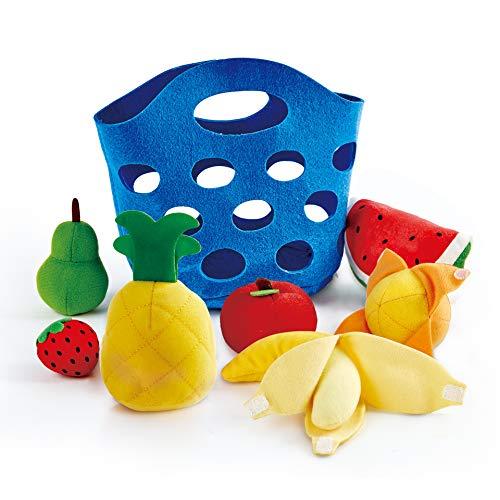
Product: Hape Toddler Fruit Basket |Soft Pretend Food Playset for Kids, Fruit Toy Basket Includes Banana, Apple, Pineapple, Orange and More
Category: Toys & Games | Dress Up & Pretend Play | Pretend Play | Kitchen Toys | Play Food
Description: This basket playset holds a pineapple, banana, strawberry, a slice of watermelon, apple, pear, and orange.
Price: $20.00
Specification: ProductDimensions:8.6x7x6inches|ItemWeight:2.56ounces|ShippingWeight:2.56ounces(Viewshippingratesandpolicies)|ASIN:B0837KS9TQ|Manufacturerrecommendedage:18months-10years